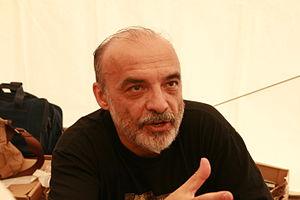
L'écrivain français Edouard Brasey
Elficologie est un néologisme créé par l'écrivain français Pierre Dubois pour désigner l'étude des elfes et du petit peuple issu des folklores, des contes et des mythologies. Il témoigne l'avoir employé pour la première fois vers 1967, afin de fournir une réponse aux journalistes qui lui demandaient sa profession. À l'origine simple blague, le terme d'« elficologie » s'est popularisé à travers les ouvrages, les contes, les conférences et surtout les interviews de Pierre Dubois, en particulier après son utilisation lors d'un Bouillon de culture de Bernard Pivot, le 13 décembre 1996.